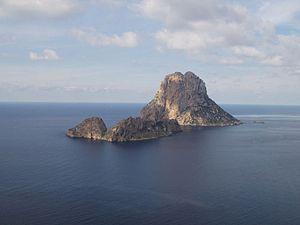
L’îlot d’Es Vedranell fait partie des îles Baléares et du Parc naturel d'Es Vedra, Es Vedranell, et des îlots de Ponent. Il appartient administrativement à la commune de Sant Josep de sa Talaia.
L’île d’Es Vedrá fait partie des îles Baléares et du Parc naturel de Es Vedra, Es Vedranell, et des îlots de Ponent.